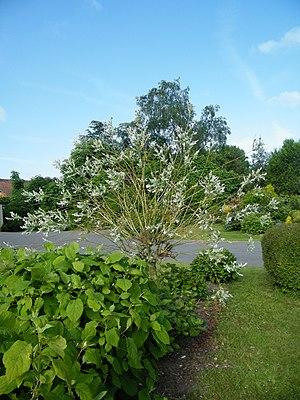
Salix integra, taille ""aérienne"" du saule crevette."
Salix integra est une espèce de saules d'Extrême-Orient que l'on trouve à l'état naturel au sud du Primorié russe, à la frontière nord de la Chine, dans la péninsule coréenne, et dans les îles japonaises de Honshū et de Kyūshū. Cette espèce a été décrite par Carl Peter Thunberg en 1784 dans Systemat Vegetabilium.